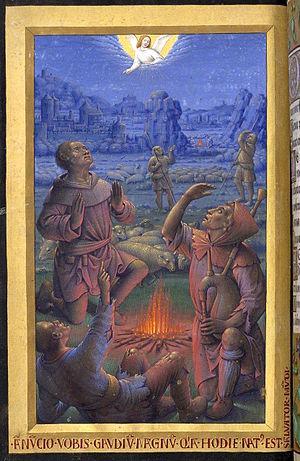
Fol. 58v - Annonce aux bergers